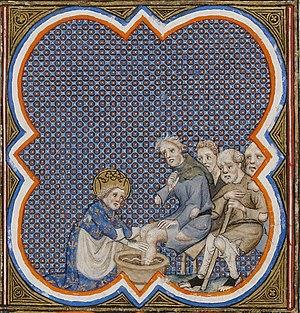
Saint Louis lave les pieds d'un mendiant. Scènes de la vie de saint Louis. Enluminure des Grandes Chroniques de France, XIVe siècle. Paris, BnF, département des Manuscrits, Français 2813, folio 265 recto. Čeština: Ludvík IX. umývá nohy nemocnému
Pendant plusieurs siècles, les souverains, rois, reines et empereurs, les chefs religieux, papes, évêques, abbés, ont accompli une cérémonie issue du jeudi saint et de la mémoire de la cène, appelé le Mandé, en vieux français ou Mandatum, en anglais Maundy ou lavement des pieds des pauvres, des mendiants, des lépreux, dans le clergé, des prêtres et des moines, ce qui se disait « faire le mandé ». Ce nom devint synonyme des aumônes distribuées ce jour-là dans une corbeille, maund.